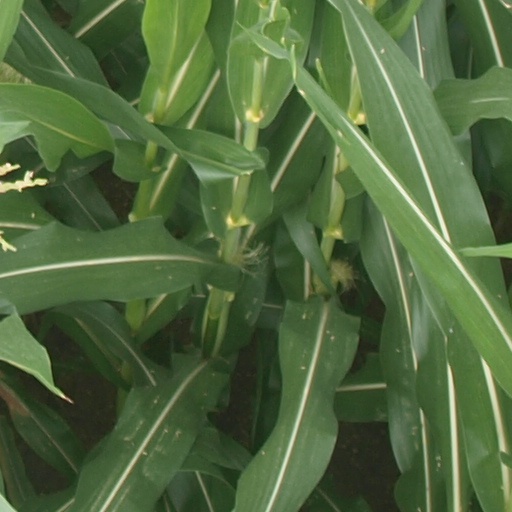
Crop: maize; corn